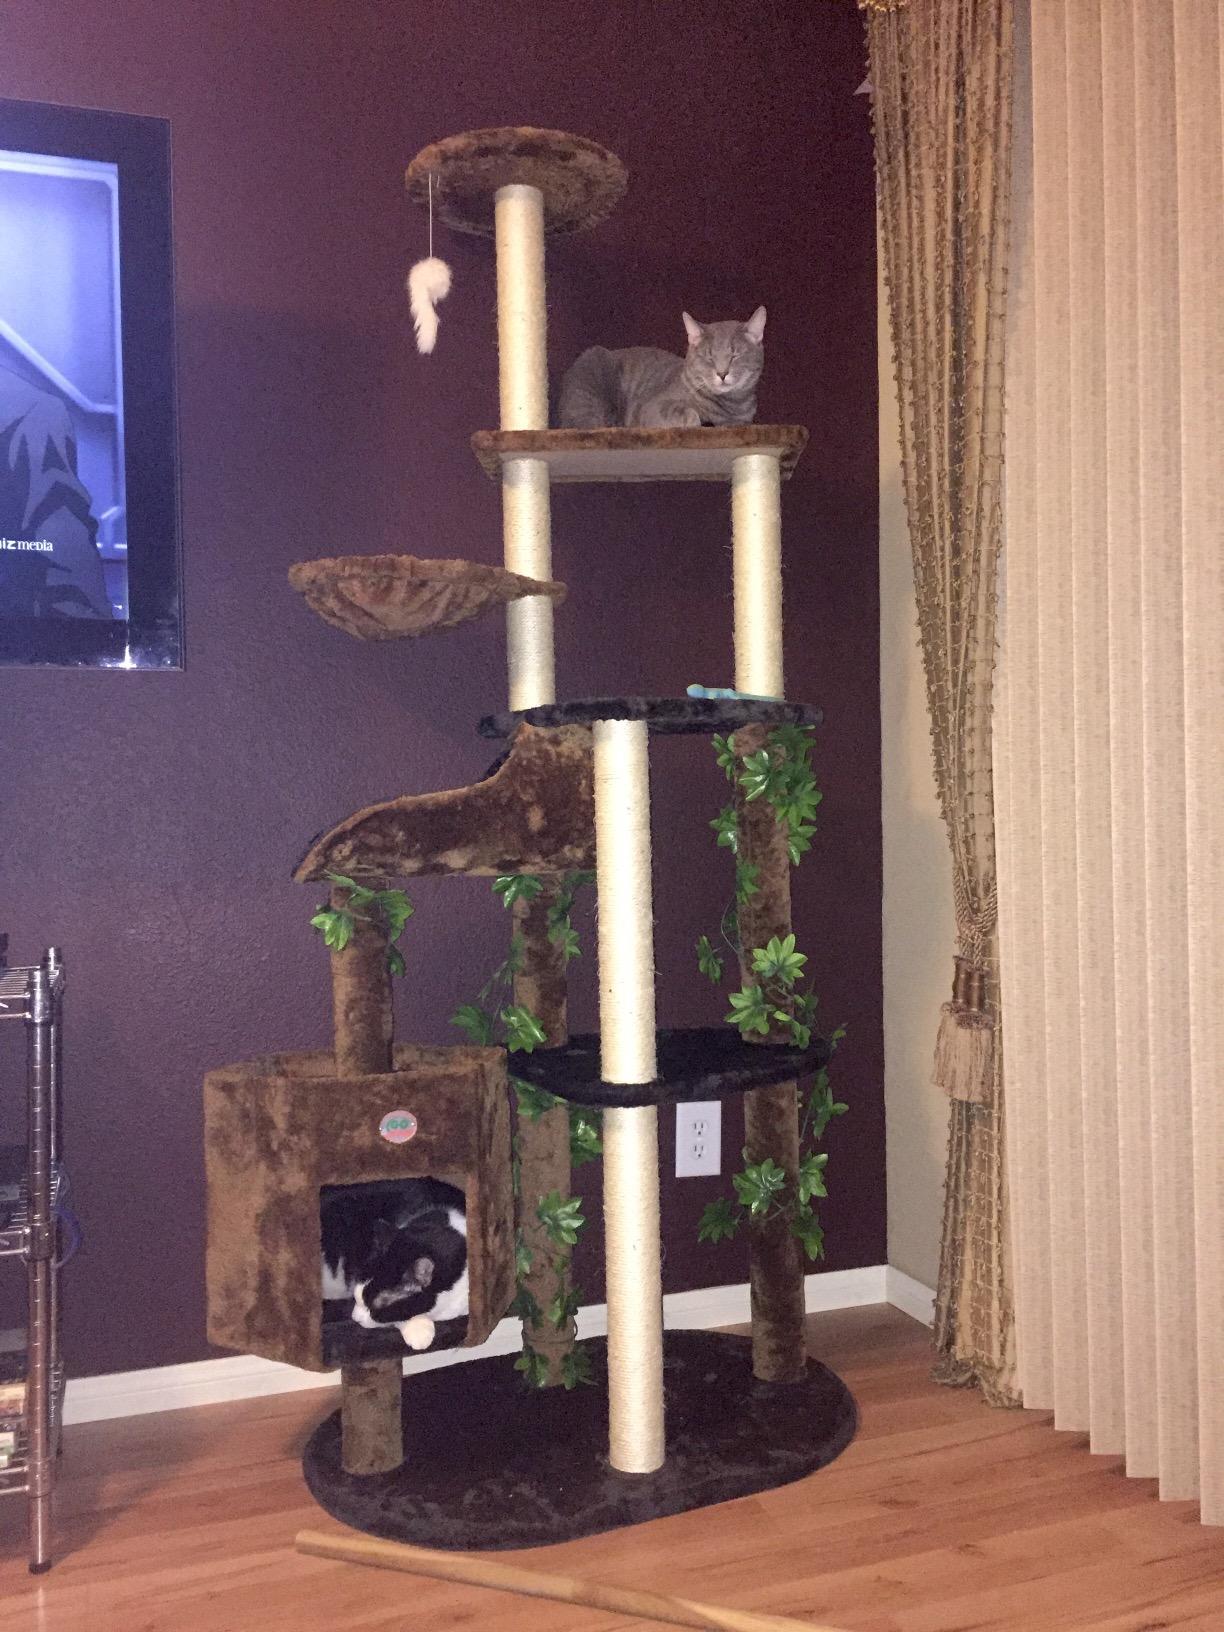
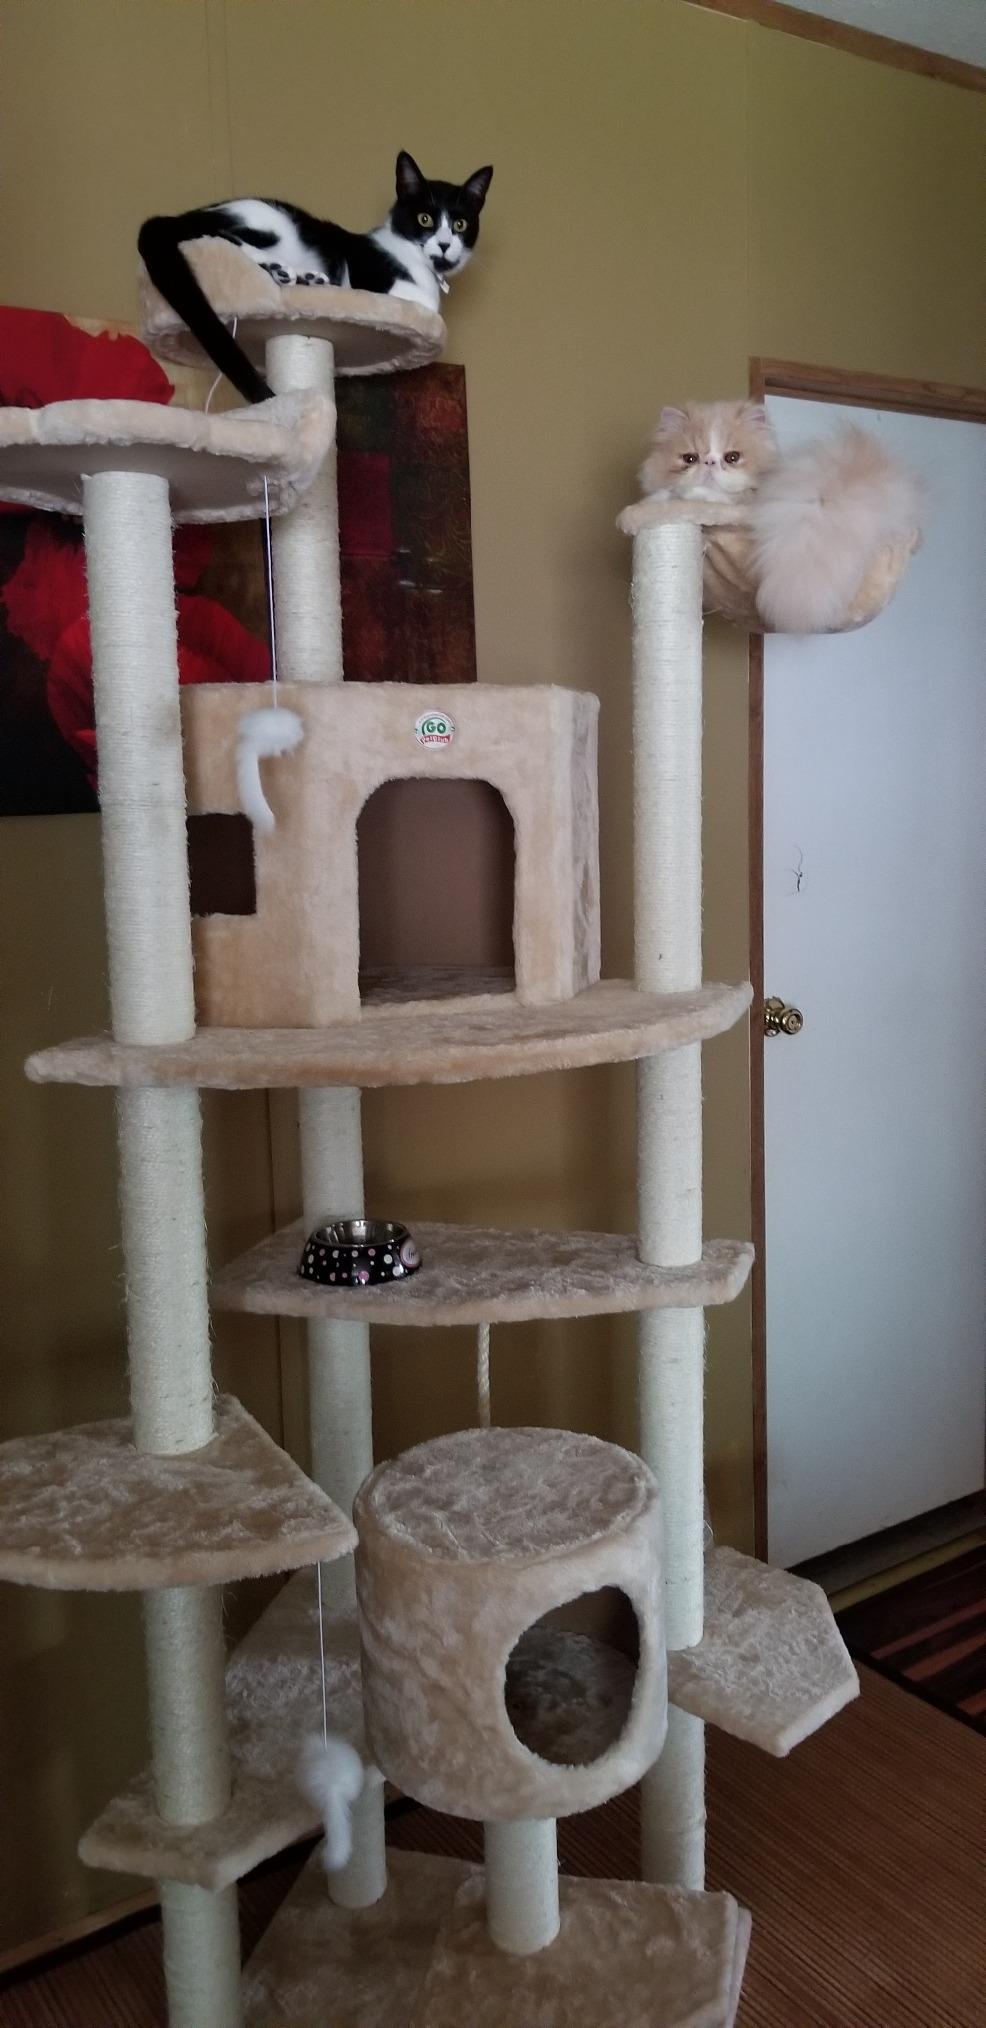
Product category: items_cat tree
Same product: no